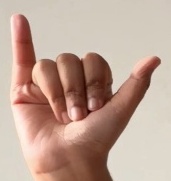
ASL sign: Y